Pierre Vermont

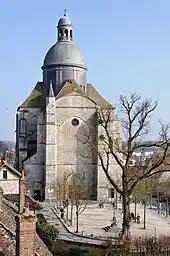
Saint-Quirace in Provins, where Vermont held a position in the 1520s

There were two closely connected composers named Vermont, of whom Pierre was possibly the elder, and a Pernot Vermont (c.1495–1558) possibly younger, but not by much. Musicologists have not been able to establish a family relationship, although it seems likely. That Pierre was the elder of the two, even though their conjectured birthdates are similar, is inferred from his appellation ("l’aîné", "primus", or "Vermond seniorem"). All of the music assigned simply to 'Vermont' in the sources has been attributed to Pierre rather than Pernot.